Philip Jacobson (goldsmith)

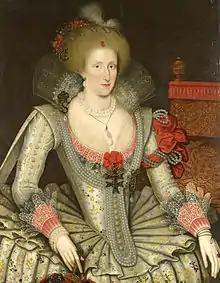
Anne of Denmark wears a double cross set with diamonds. Philip Jacobson valued some of her jewels for sale in June 1629, Marcus Gheeraerts, Royal Collection,

He was a son of Philip Jacob Jacobson of Antwerp and Anne de Croyes, a daughter of Philipp de Croyes of Antwerp. He resided in St Margaret's parish in London. King James vetoed his bid become an English citizen or denizen in 1624, which required an Act of Parliament, in order to continue to profit from customs revenue generated by his trade.